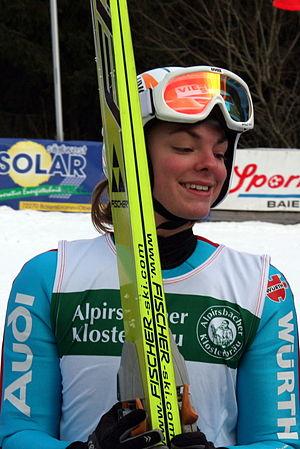
Magdalena Schnurr est une sauteuse à ski allemande. Elle a gagné le titre aux championnats du monde junior 2009 à Štrbské Pleso. Elle finit à la septième place aux Championnats du monde 2009 à Liberec. Elle détient quatre victoires dans la Coupe continentale féminine.